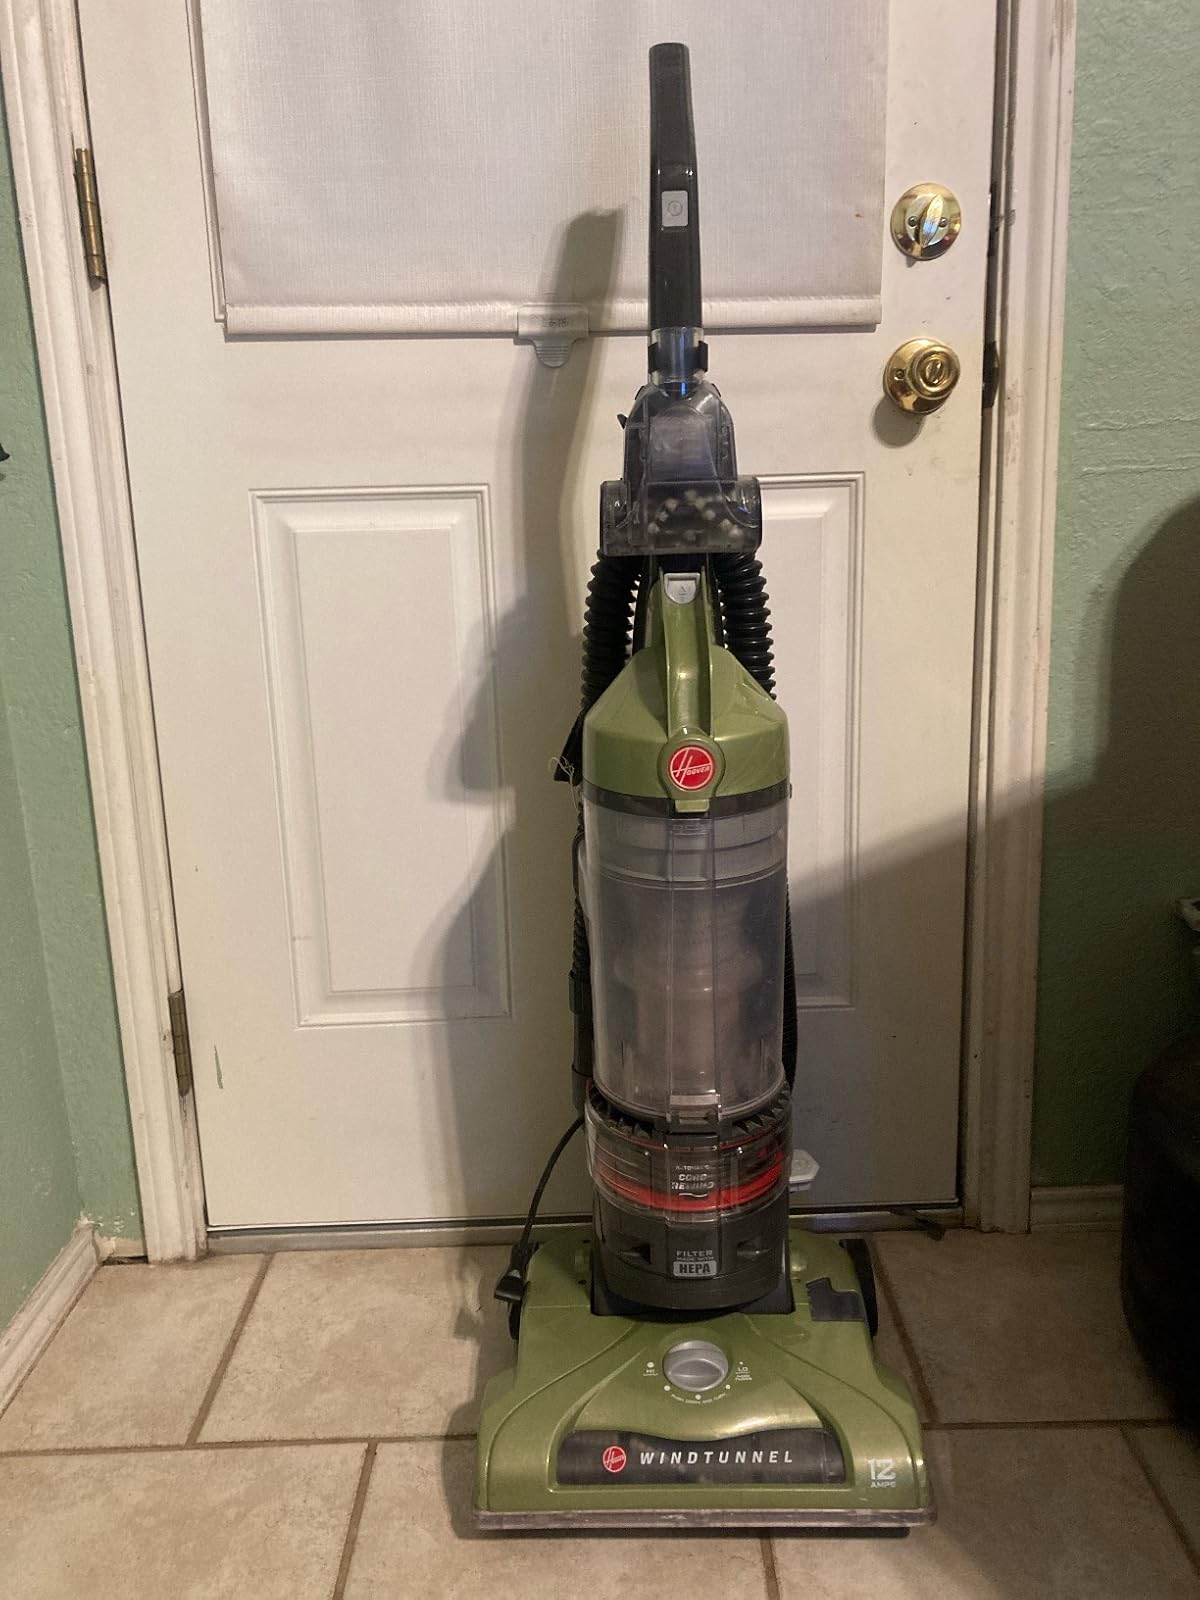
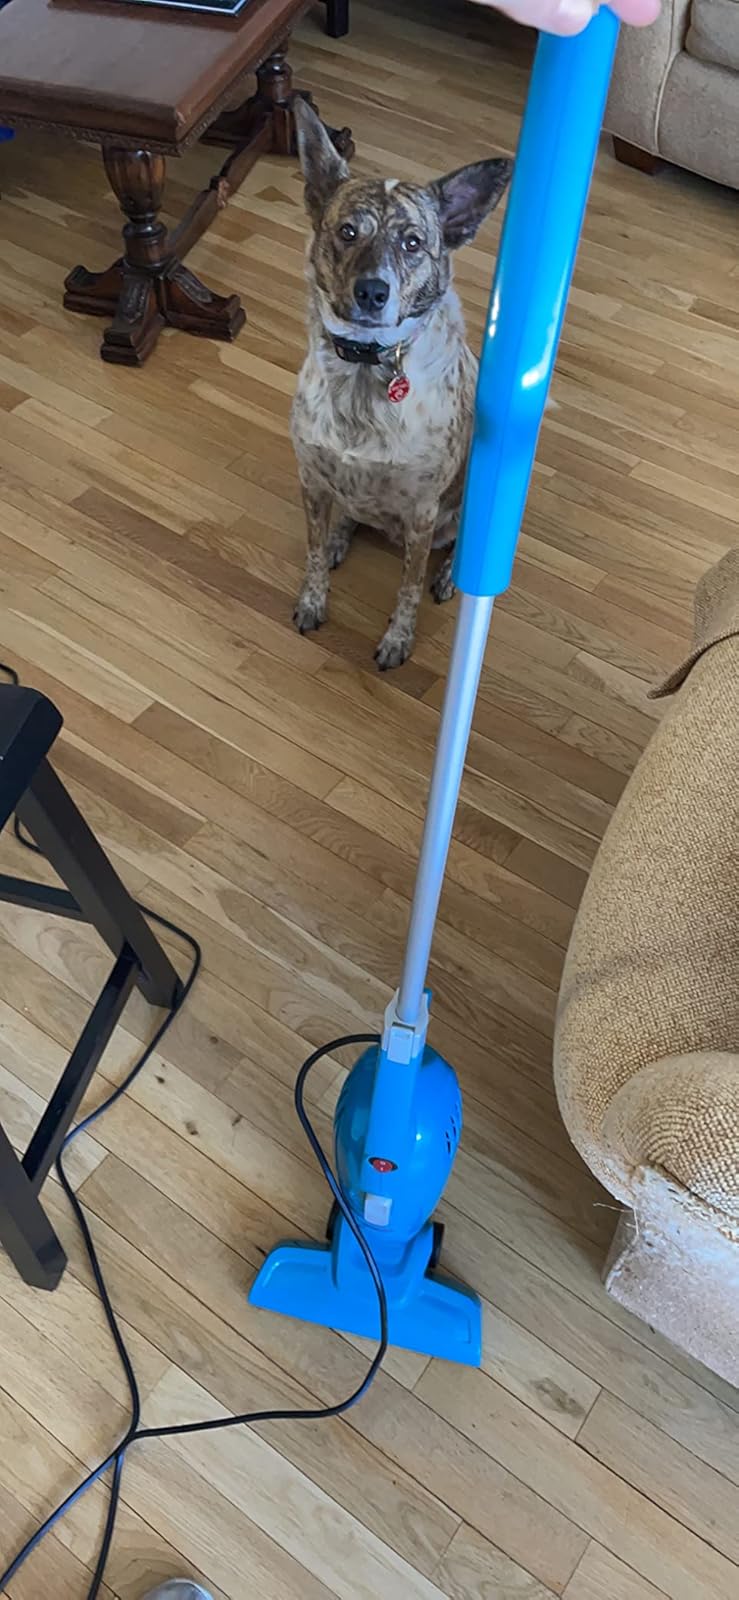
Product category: items_vacuum
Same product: no